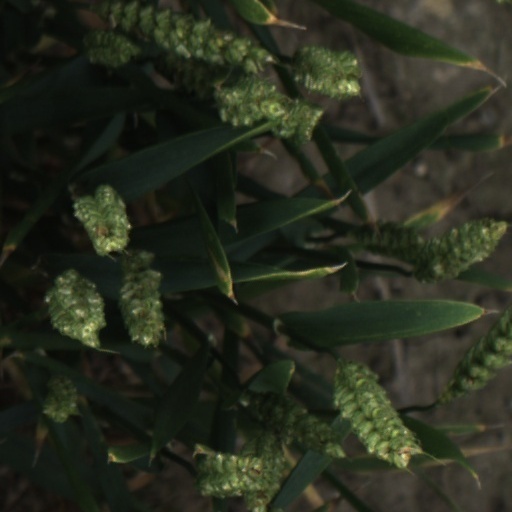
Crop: wheat